Taekwondo at the 2012 Summer Olympics – Men's 68 kg

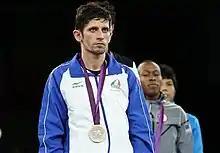

The men's 68 kg competition at the 2012 Summer Olympics was held on 9 August, at the ExCeL Exhibition Centre.